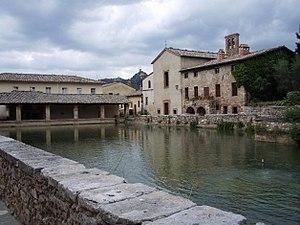
Bagno Vignoni est une frazione de San Quirico d'Orcia, en province de Sienne, remarquable par ses bains thermaux connus dès l'Antiquité. Elle comptait 30 habitants lors du recensement de 2001 et est située 306m au-dessus du niveau de la mer.